Red-footed tortoise

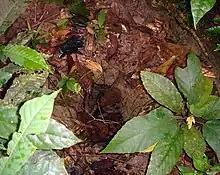
Unused armadillo burrow in Brazil

They seek shelter in places that offer thermoregulation and protection from predators. Treefalls are a favored site, as are debris piles, burrows (especially those of the armadillo ("Dasypodidae" family) and agouti ("Dasyprocta" species)), hollow logs, holes, and heavy vegetation cover. They generally try to find tight-fitting resting places, and will occasionally 'wedge' themselves between roots and trunks but remain otherwise exposed. Burrows and holes are often flooded and the tortoises will rest in the water and mud with just their nostrils and eyes exposed. In warmer weather, they press up against moister, cooler surfaces in shelter areas. The tortoises show personal preferences with many individuals always seeking out a specific type of shelter.